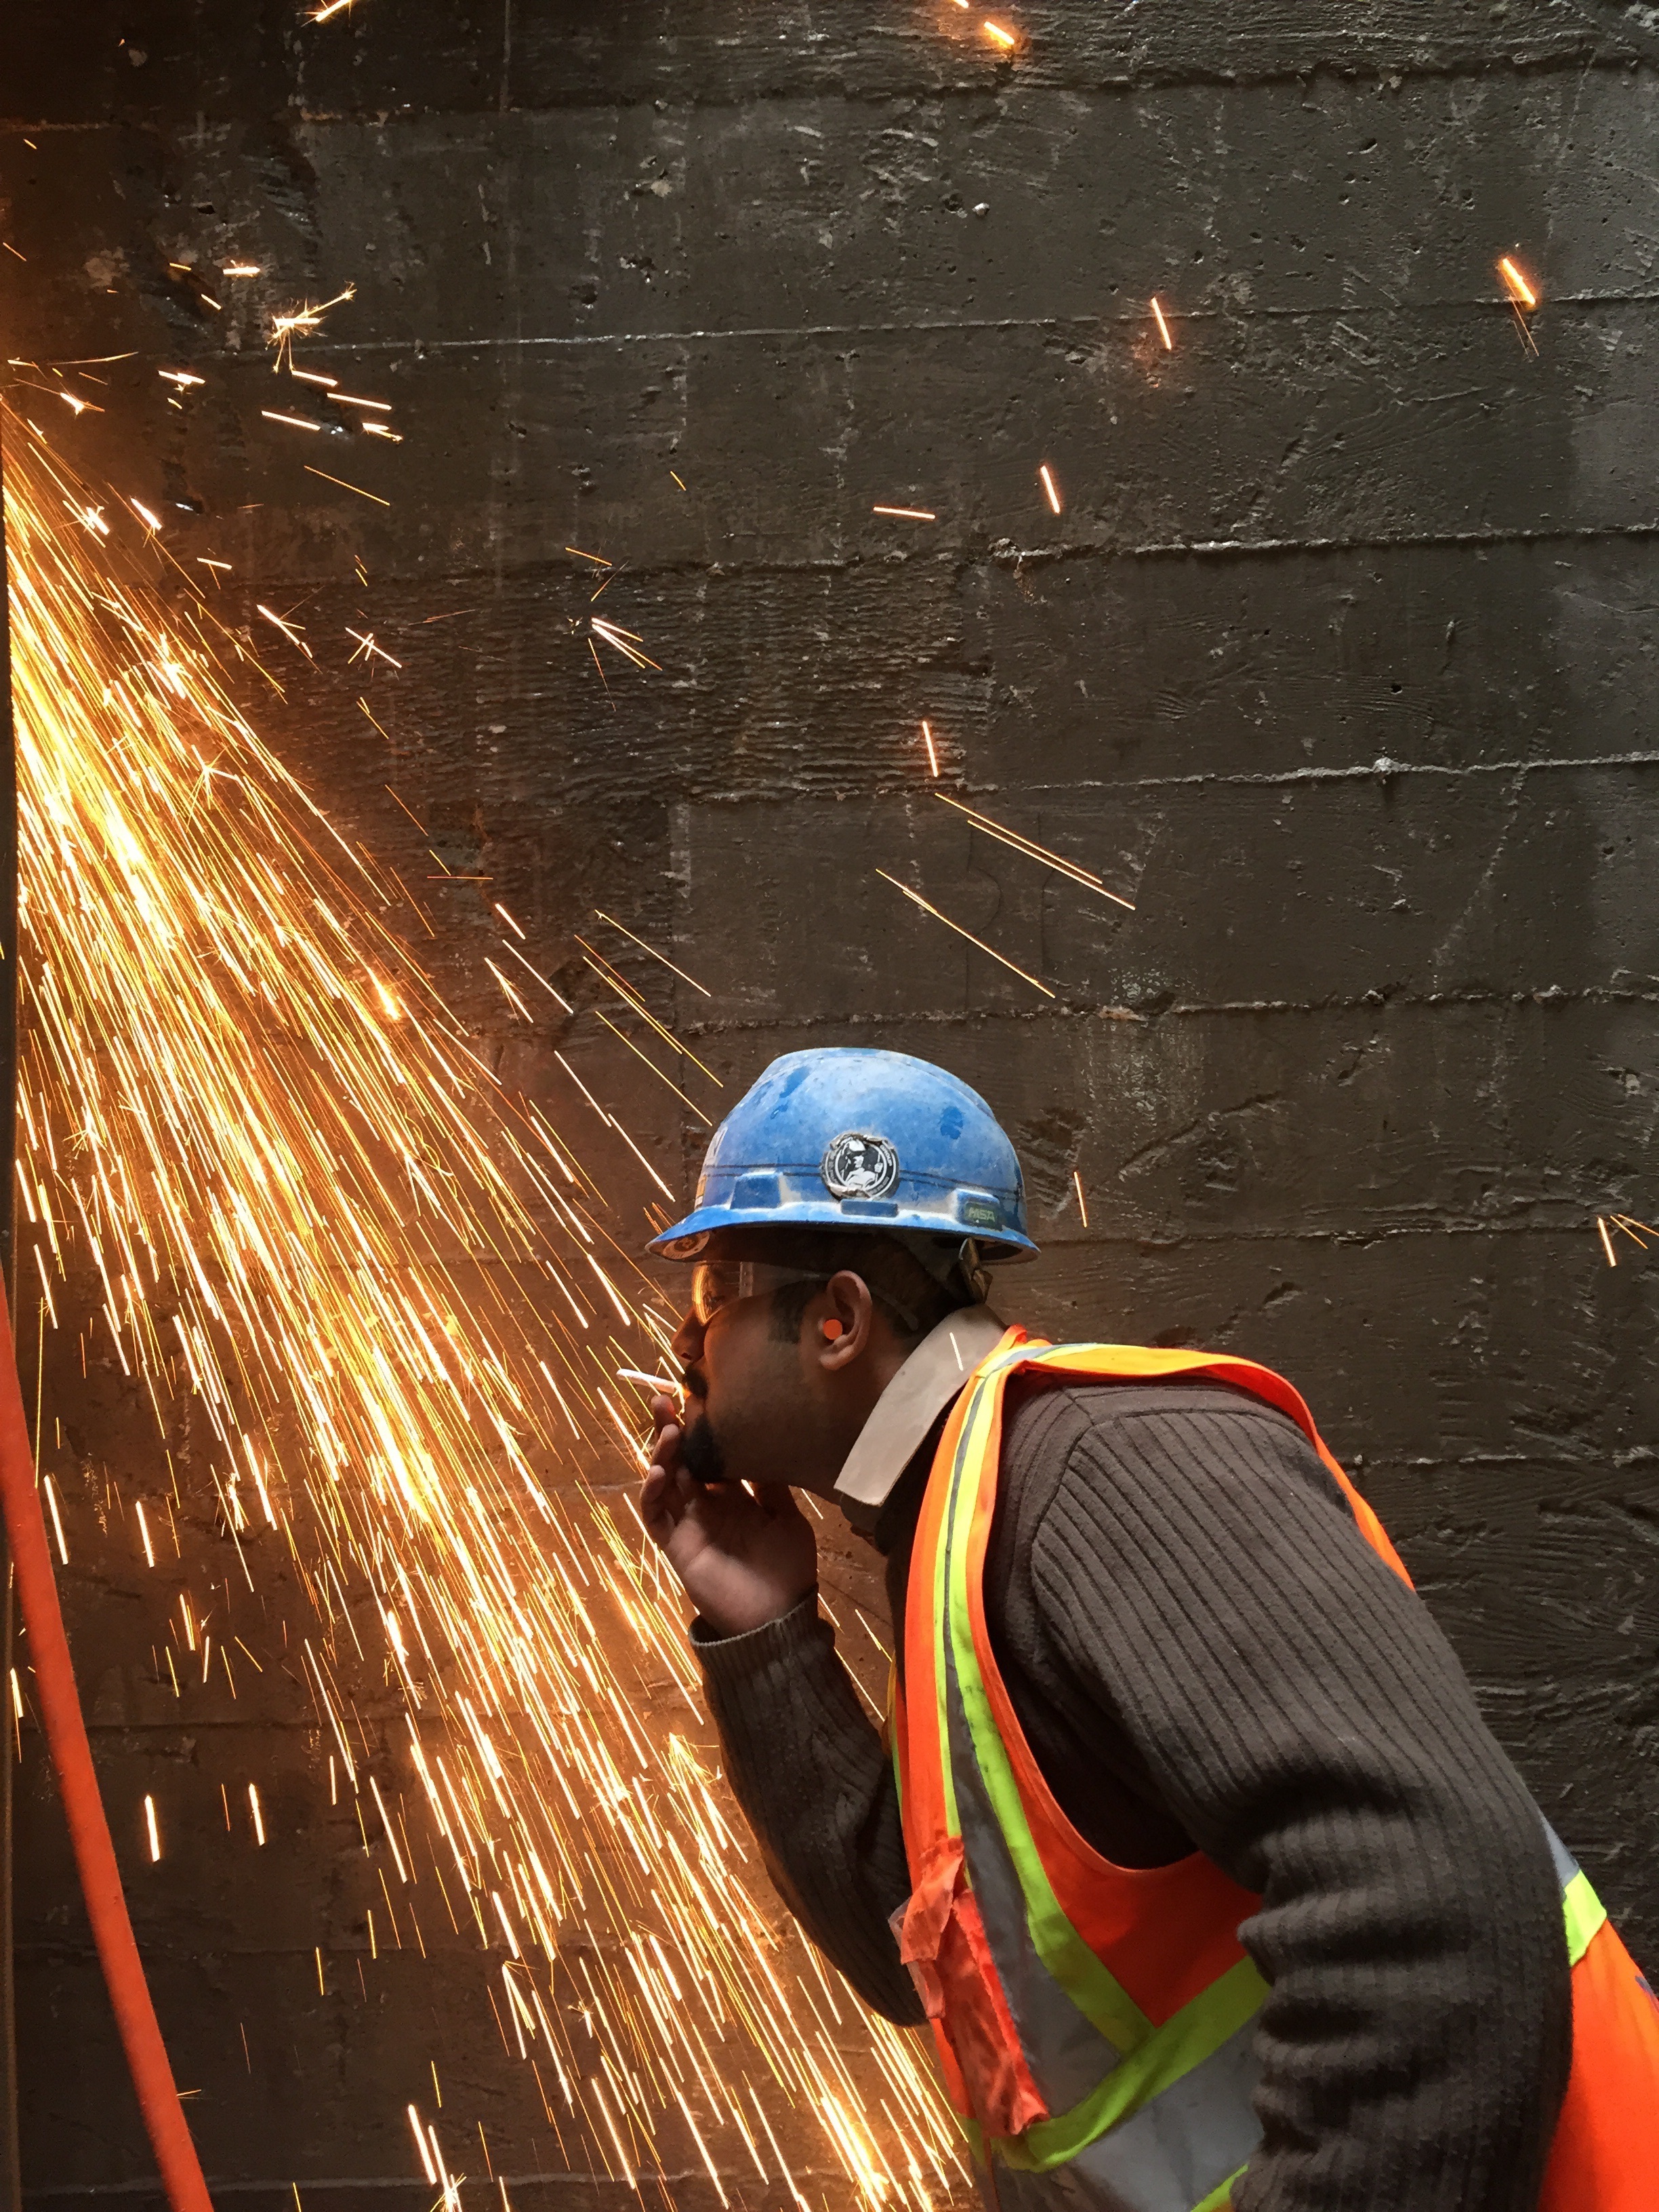
person, smoking, construction, color, fire, industrial, cigarette, danger, sparks, demolition